Rosalia (given name)

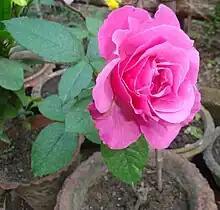
A Rose

Rosalia is a feminine given name of Latin origin meaning "rose" and was the name of an early saint Saint Rosalia. In Latin, the "Rosalia" was a festival of roses celebrated variously throughout the Roman Empire.